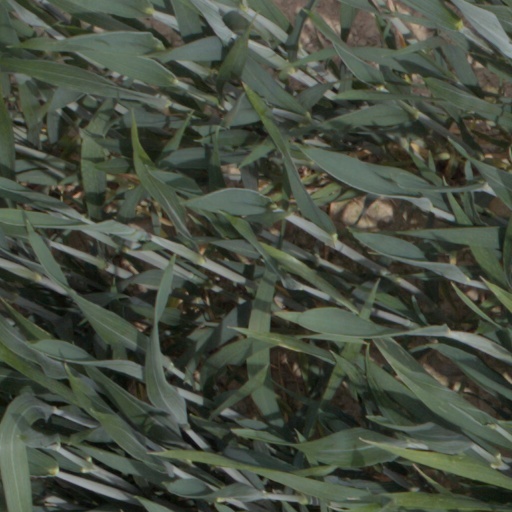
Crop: wheat